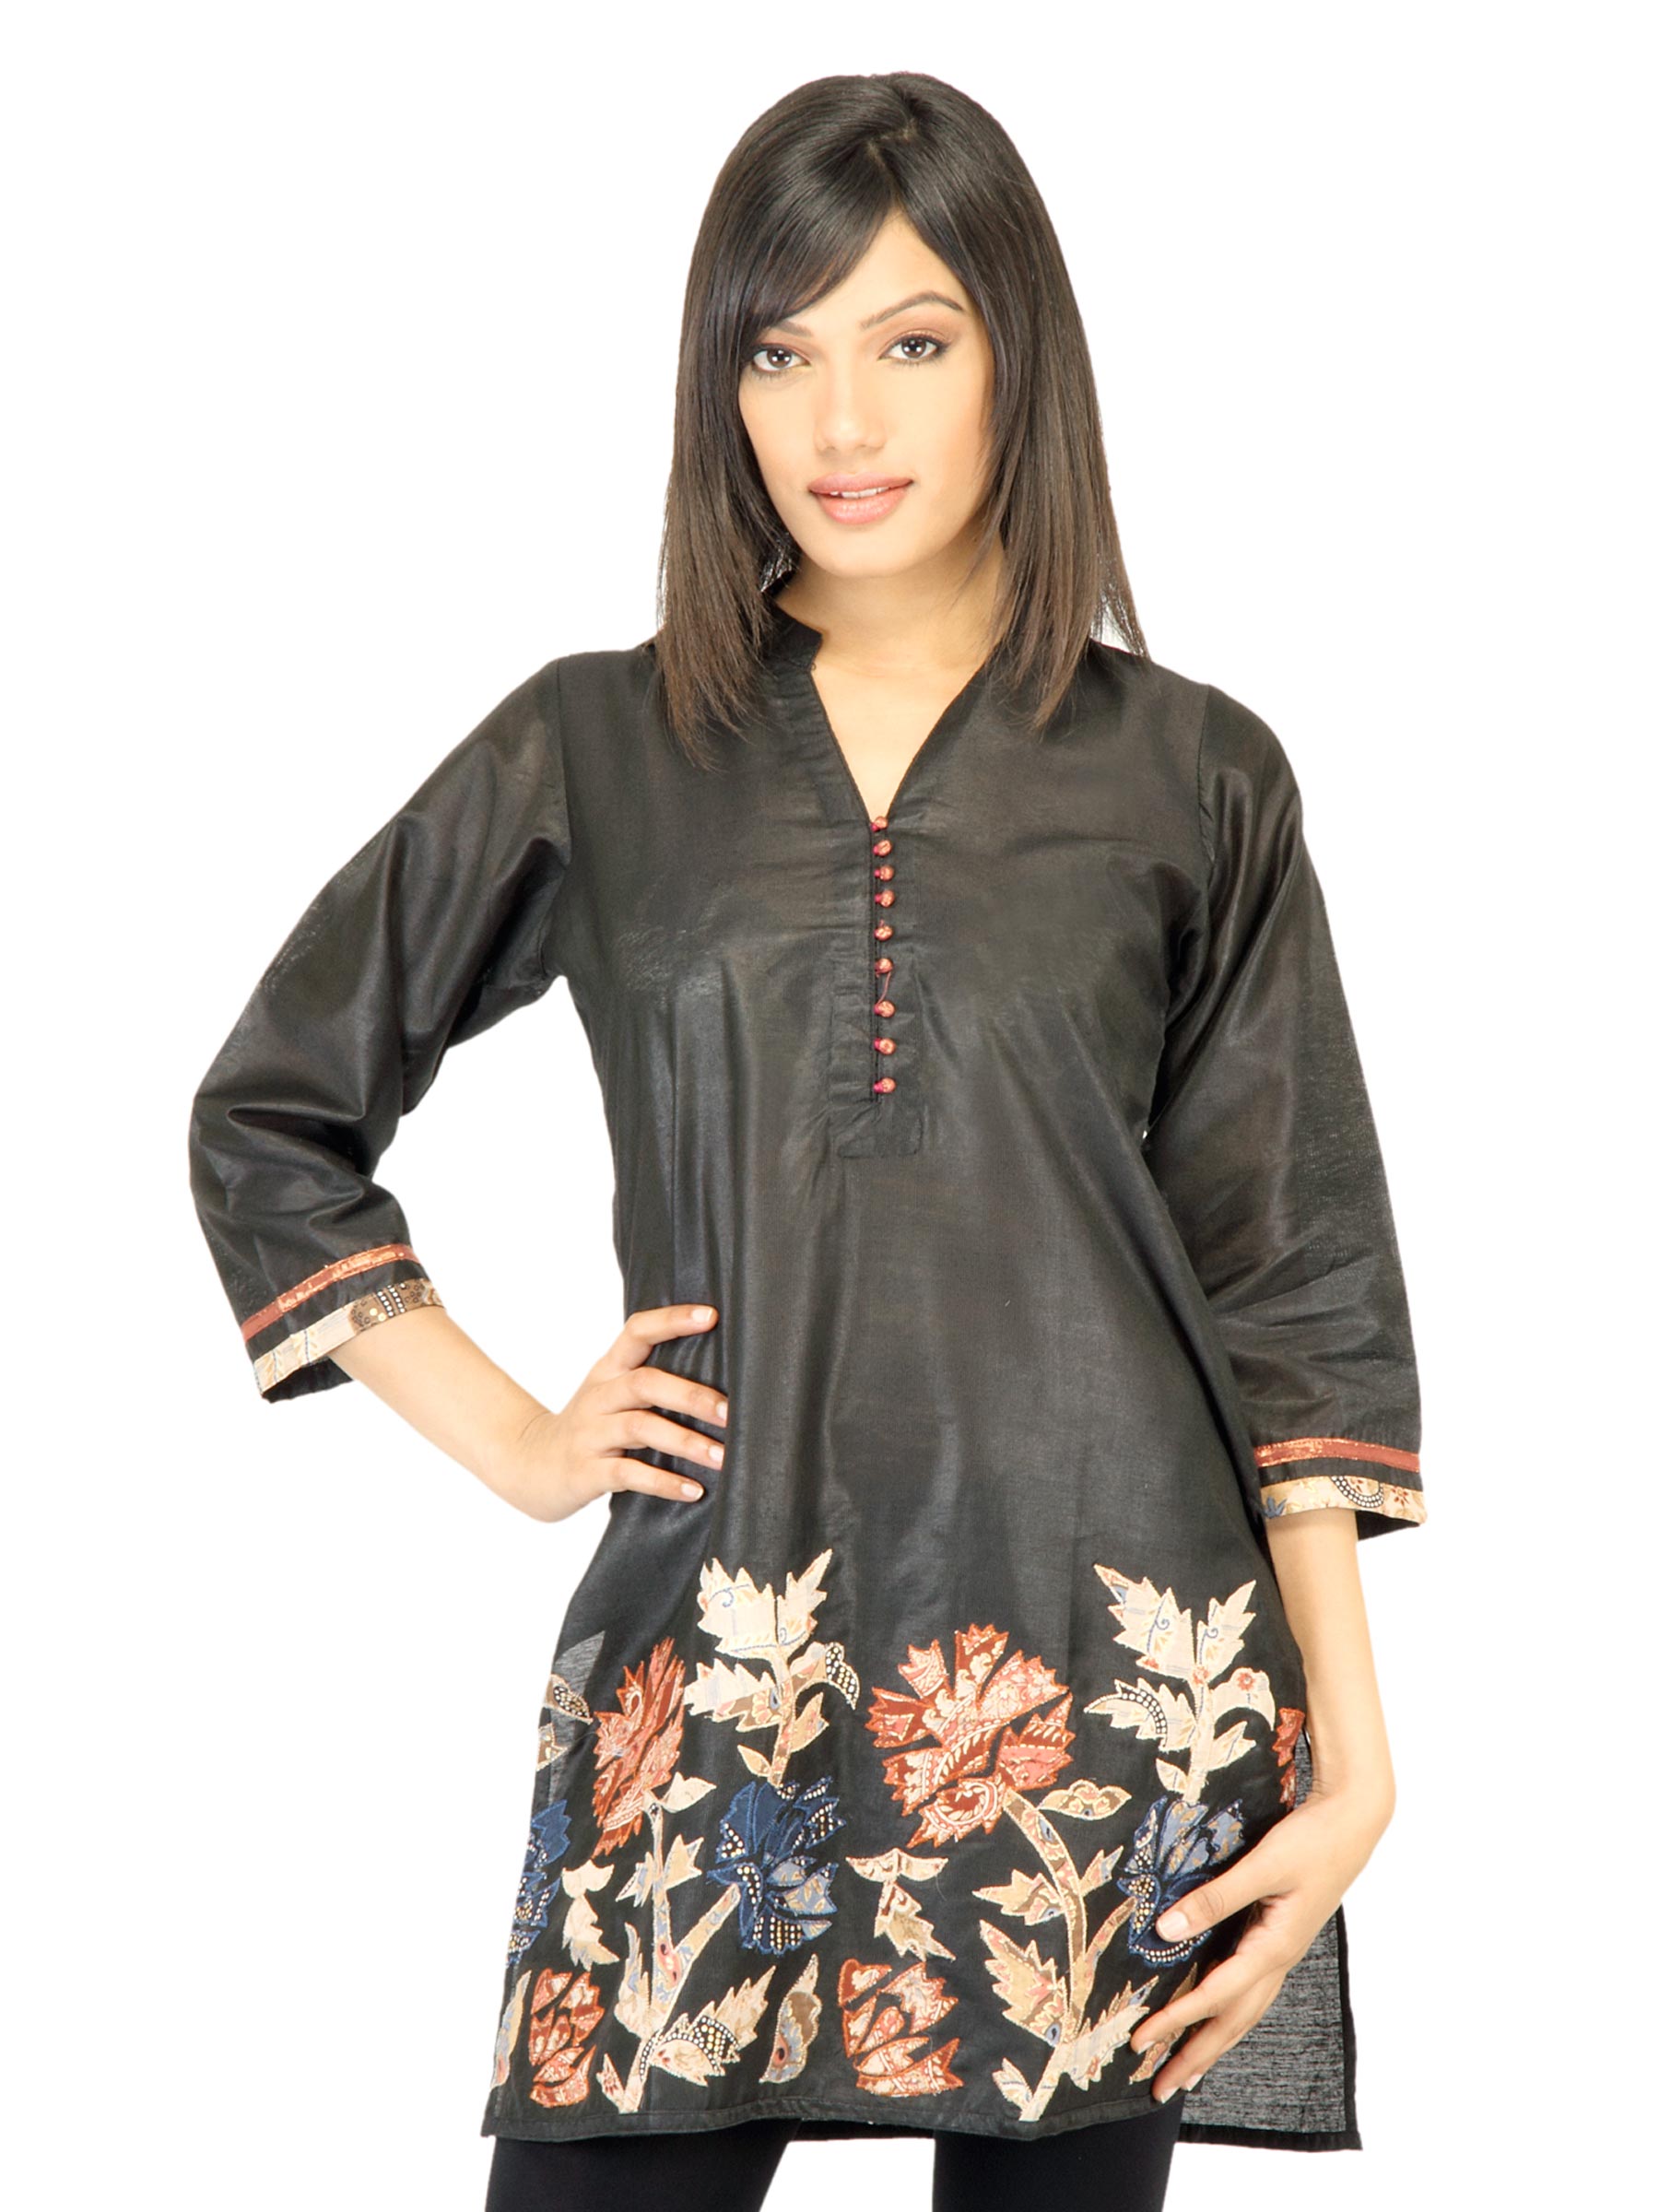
Aneri Women Zeenat Black Kurta
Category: Apparel / Topwear / Kurtas
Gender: Women
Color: Black
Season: Fall 2011
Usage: Ethnic